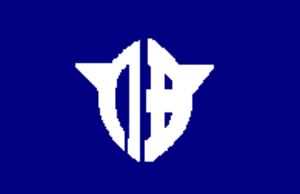
Isen est un bourg du district d'Ōshima, dans la préfecture de Kagoshima, au Japon. Il est situé sur la partie méridionale de Tokunoshima.